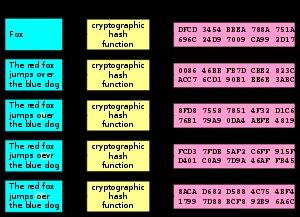
Une fonction de hachage cryptographique est une fonction de hachage qui, à une donnée de taille arbitraire, associe une image de taille fixe, et dont une propriété essentielle est qu'elle est pratiquement impossible à inverser, c'est-à-dire que si l'image d'une donnée par la fonction se calcule très efficacement, le calcul inverse d'une donnée d'entrée ayant pour image une certaine valeur se révèle impossible sur le plan pratique. Pour cette raison, on dit d'une telle fonction qu'elle est à sens unique.